Courtenay, British Columbia

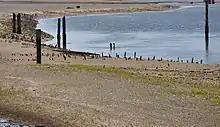
Low tide exposes thousands of small stakes once used by Coast Salish First Nations for fishing weirs.

Along the tidal flats of the estuary, the Pentlatch set out elaborate fishing weirs—nets tied to wooden stakes that would be covered at high tide but uncovered at low tide, allowing trapped fish to be removed. These wooden stakes can still be seen at low tide — local archaeologist Nancy Greene has estimated that up to 200,000 wooden stakes remain in the mud flats. Several of these wooden stakes were carbon dated, revealing the oldest to be made from a hemlock tree c.750 CE, while the youngest dated from around 1830. Some scientists estimate that the weirs could have supported a population of several thousand people. The Pentlatch also harvested the abundant shellfish in Comox Bay.